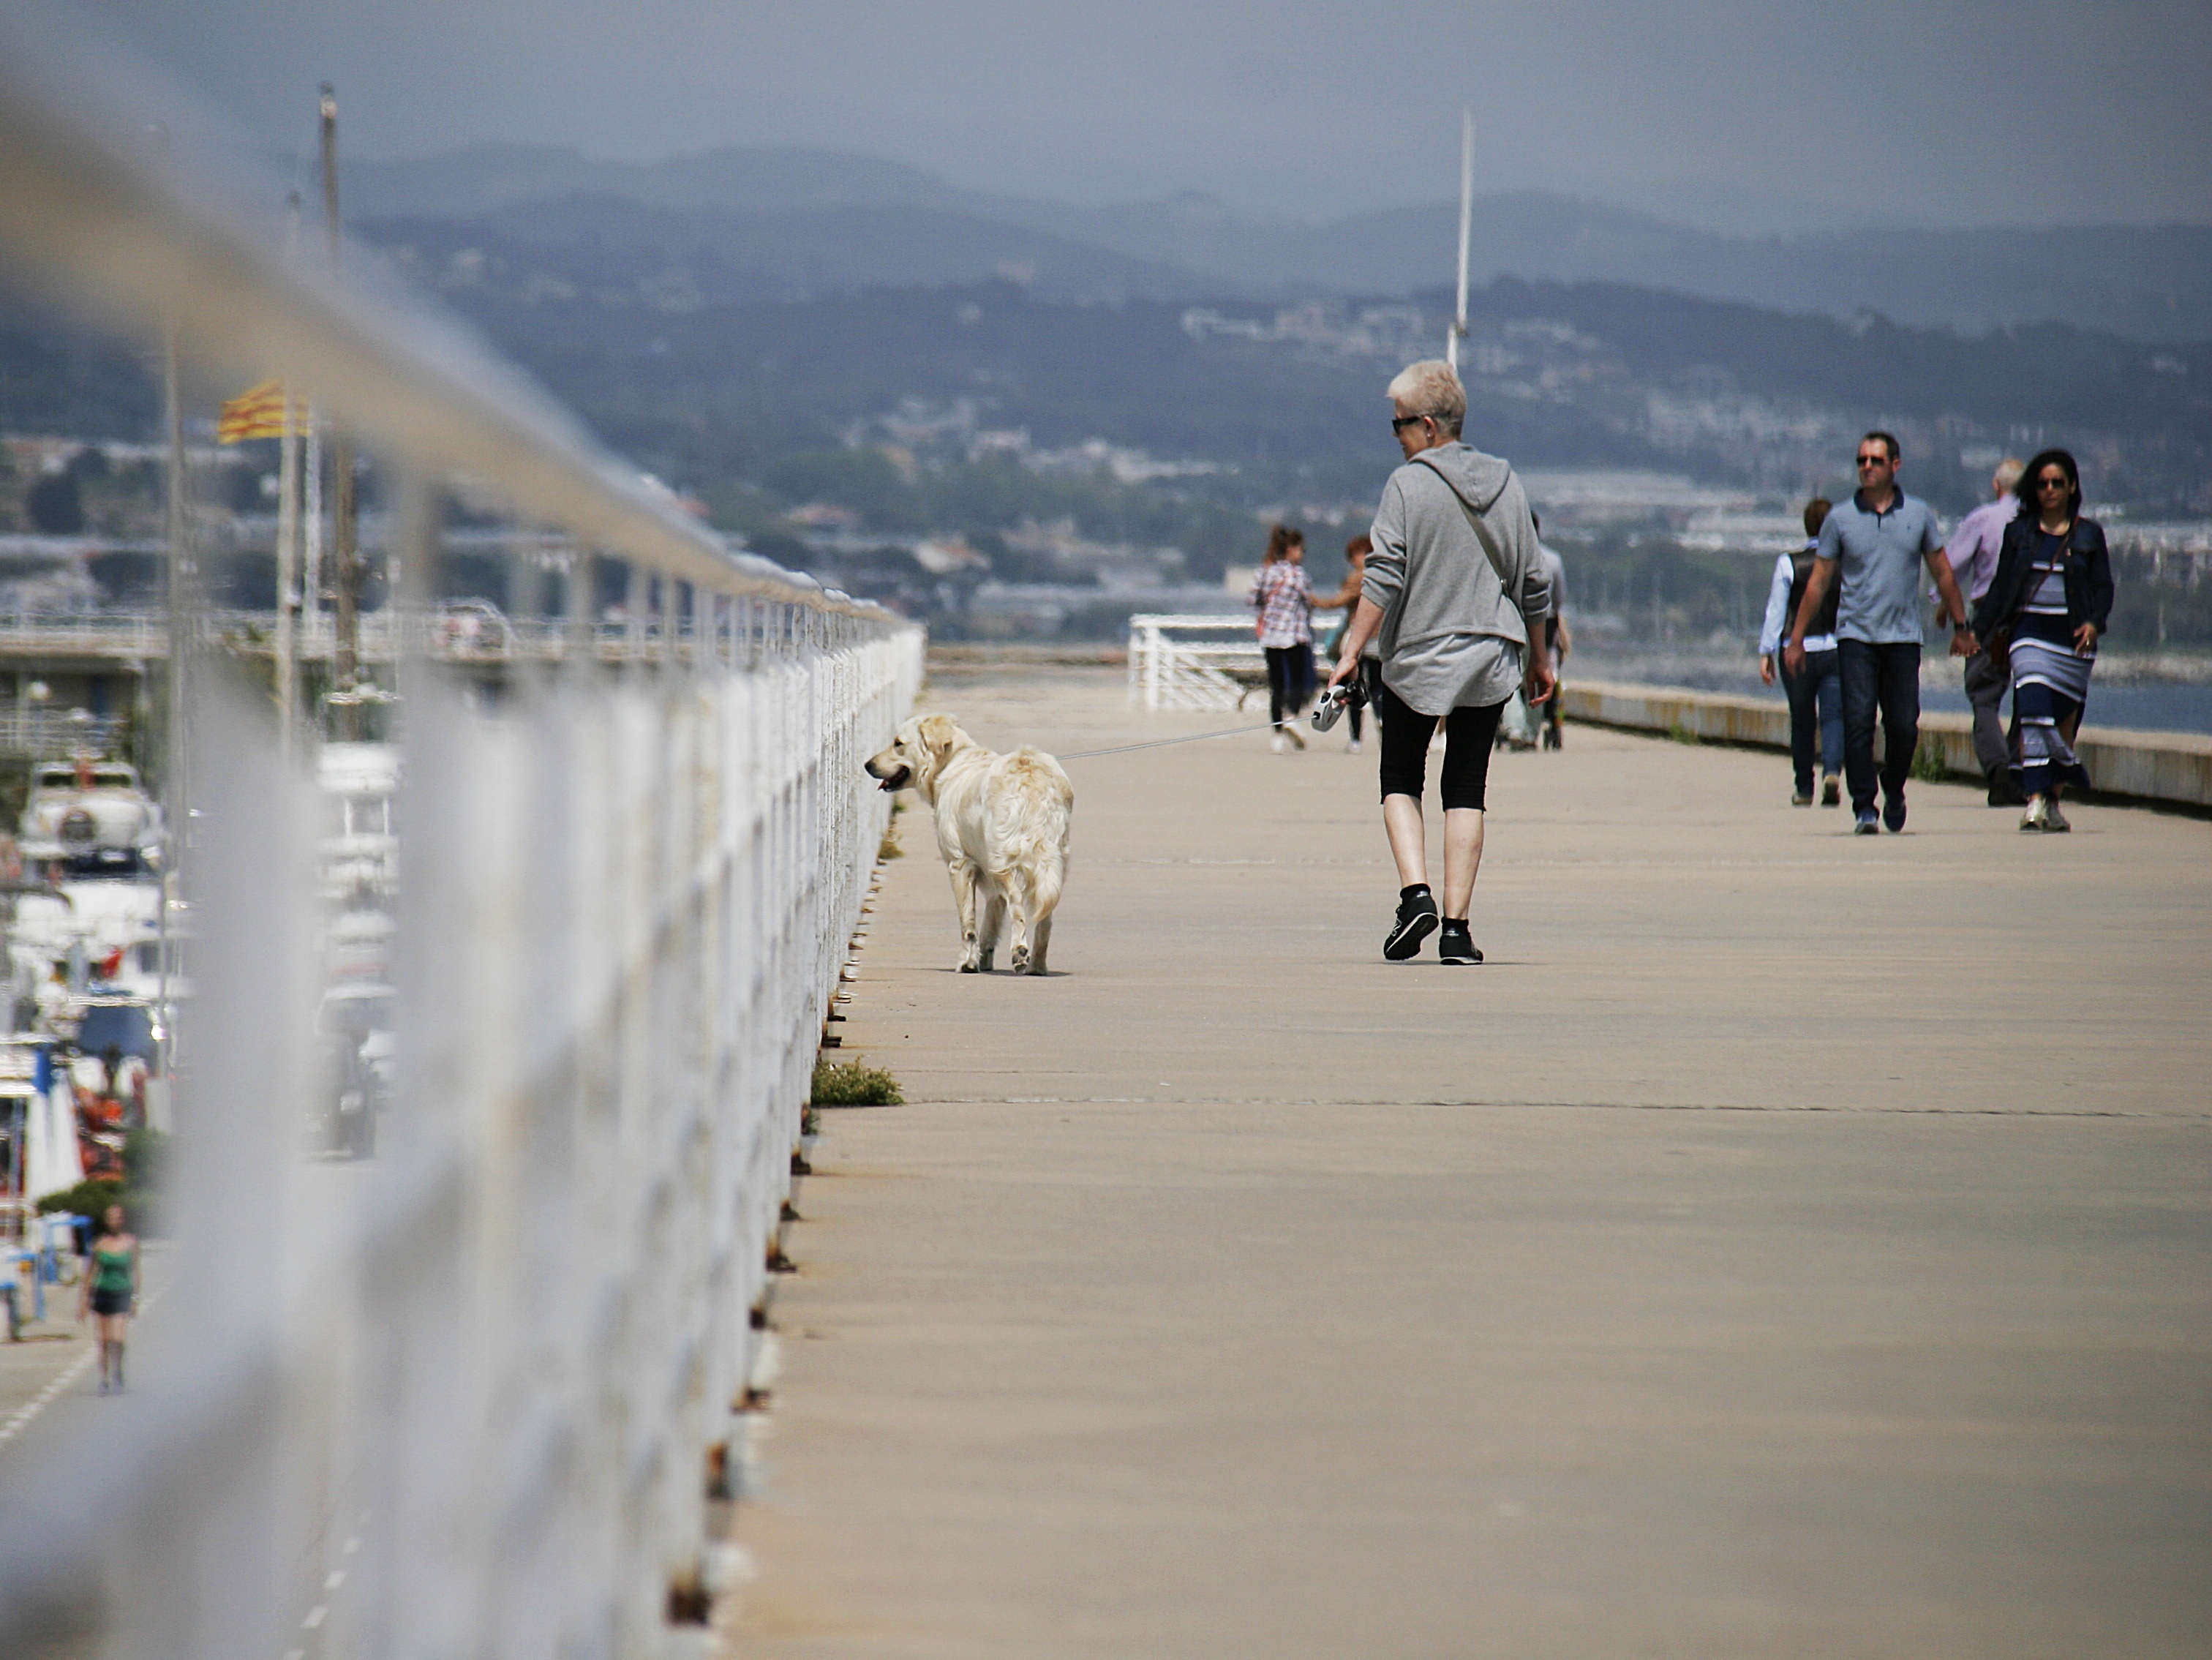
sea, winter, boardwalk, dog, animal, walkway, walk, pet, vehicle, tourism, race, people walking